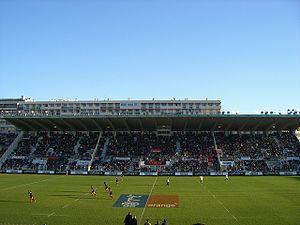
Le championnat de France de rugby à XV, dénommé Top 14 depuis 2005, est une compétition annuelle mettant aux prises les meilleurs clubs professionnels de rugby à XV en France. Créé en 1892 sous l'égide de la fédération omnisports USFSA, il est alors organisé par un comité chargé du rugby, avant d'être pris en charge à partir de l'édition 1921 par la toute jeune Fédération française de rugby. Depuis 1998, c'est la Ligue nationale de rugby qui l'organise.
Le sport à Toulon regroupe plus de 200 associations, clubs et sections sportives et plus de 18741 licenciés. Il est avant tout dominé par le club de rugby de la ville : le Rugby club toulonnais, également appelé le « RCT », fondé en 1908, ayant remporté quatre titres de Champion de France et trois Coupes d'Europe consécutives. Néanmoins, il existe d'autres clubs évoluant au niveau national, qui ont su mettre en avant leurs résultats sportifs tels que les Comanches de Toulon avec 8 titres de championne de France de softball et une Coupe d'Europe, le basket-ball, le handball, le futsal et le hockey sur glace. Aussi, la ville compte 35 équipements sportifs municipaux de qualité dont elle a la gestion et l'entretien. Le dernier en date étant la Ferme des Romarins, nouveau pôle sportif à l'ouest de la ville. En termes de manifestations sportives, Toulon a accueilli d'importants événements tels que le Tour de France entre 1905 et 1964, la Flamme Olympique en 1992 et la 35ᵉ Coupe de l'America en 2016 et notamment le célèbre Festival International Espoirs de Provence, tournoi de football créé en 1967 et diffusé aujourd'hui dans le monde entier.
Toulon est une commune du Sud-Est de la France, chef-lieu du département du Var et siège de sa préfecture. Troisième ville de la région Provence-Alpes-Côte d'Azur derrière Marseille et Nice, elle abrite en outre le siège de la préfecture maritime de la Méditerranée. La commune est établie sur les bords de la mer Méditerranée, le long de la rade de Toulon. Ses habitants sont appelés les Toulonnais.
Le Rugby club toulonnais est un club de rugby à XV français fondé 3 juin 1908 et basé à Toulon et actuellement présidé par Bernard Lemaître. L'équipe première, entraînée par Patrice Collazo, évolue en Top 14 depuis 2008 et dispute selon les années la Coupe d'Europe ou le Challenge européen.